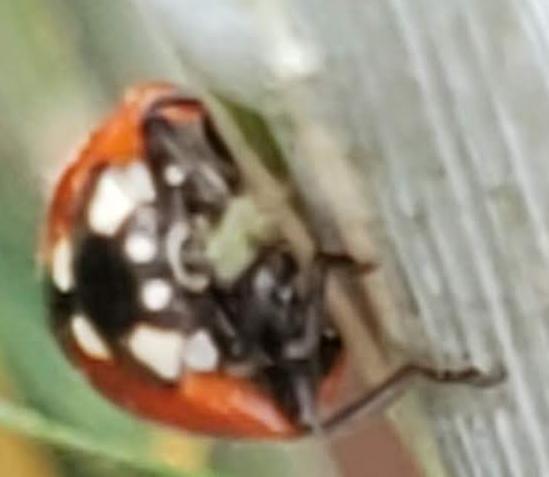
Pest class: predators